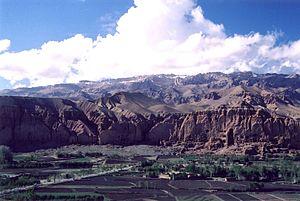
Paysage culturel et vestiges archéologiques de la vallée de Bamiyan (Afghanistan) Español: Paisaje cultural y vestigios arqueológicos del Valle de Bamiyán 日本語: バーミヤン渓谷の文化的景観と古代遺跡群 中文: 巴米扬山谷的文化景观和考古遗迹
Les Bouddhas de Bâmiyân étaient trois statues monumentales en haut-relief de bouddhas debout, excavées dans la paroi d'une falaise située dans la vallée de Bâmiyân du centre de l'Afghanistan, à 230 kilomètres au nord-ouest de Kaboul et à une altitude de 2 500 mètres.